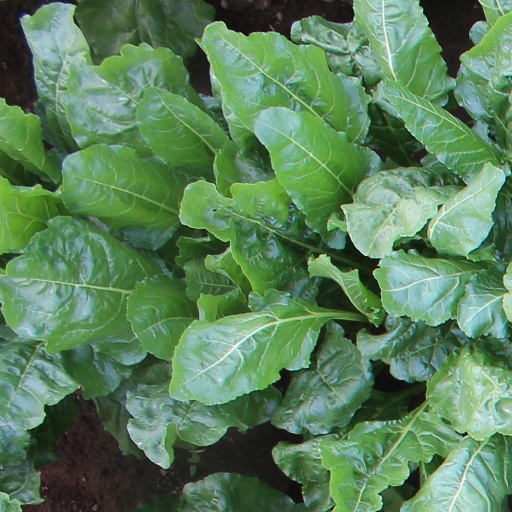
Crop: sugar beet